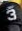
Number: 3